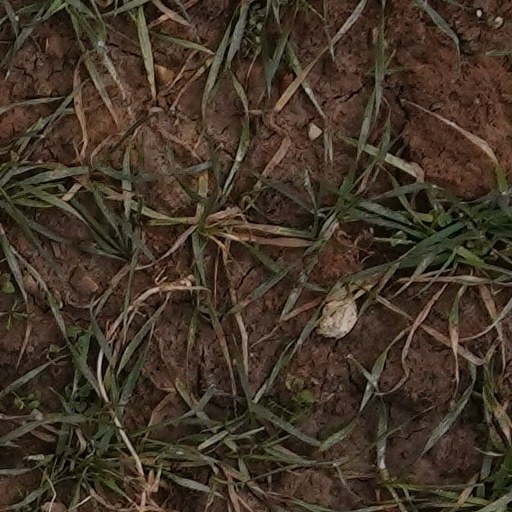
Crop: wheat